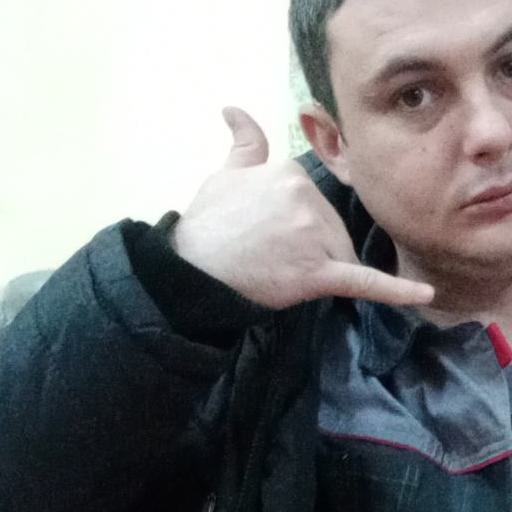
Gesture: call